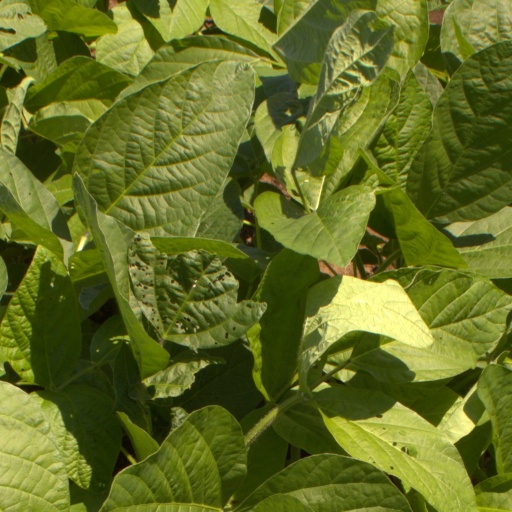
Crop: soybean